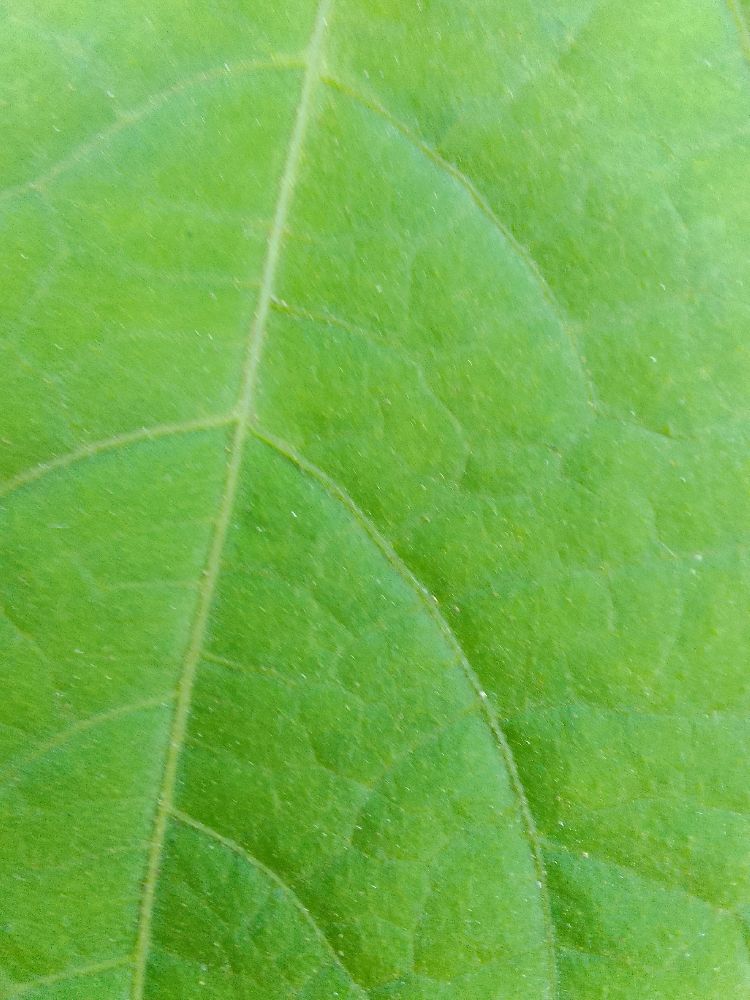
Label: healthy